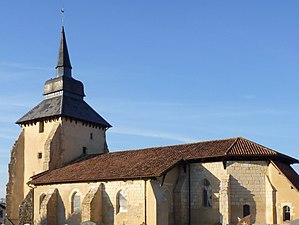
L'église Saint-Barthélemy est située dans la commune de Poyartin, dans le département français des Landes.
Poyartin est une commune française située dans le département des Landes en région Nouvelle-Aquitaine.